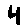
Label: 4